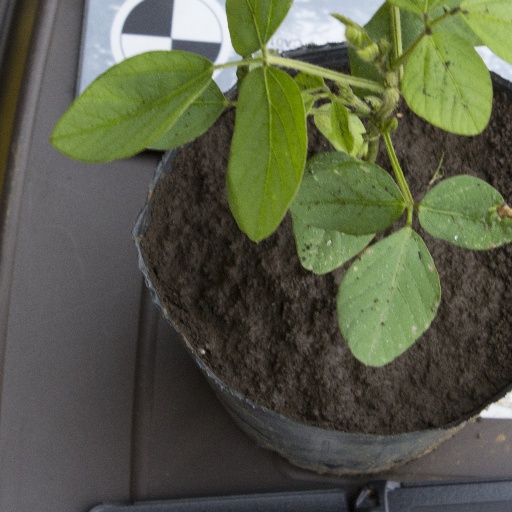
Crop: soybean